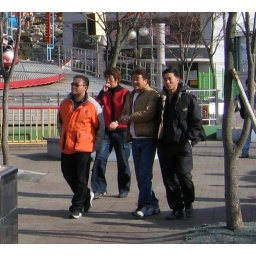
best of old boys spotted in Gum-O Land